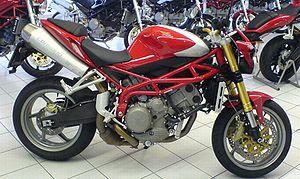
Moto Morini est une marque de motos italienne fondée à Bologne en 1937. Elle a appartenu à Cagiva à partir de 1987, puis à Texas Pacific Group à partir de 1996, avant de faire faillite en 2009. La production de motos a repris en 2012.